Iphigene Ochs Sulzberger

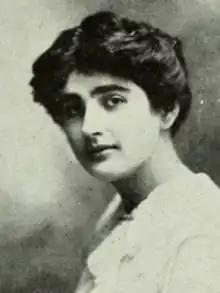
Ochs in the 1914 yearbook of Barnard College

Iphigene Bertha Ochs Sulzberger (September 19, 1892 – February 26, 1990) was an American heiress, socialite, newspaper executive, philanthropist and former owner of "The New York Times". She was the daughter of Adolph Ochs, wife of Arthur Hays Sulzberger, mother of Arthur Ochs Sulzberger, paternal grandmother of Arthur Ochs Sulzberger Jr., and patrilineal great-grandmother of A. G. Sulzberger, who all served as publishers of the paper.